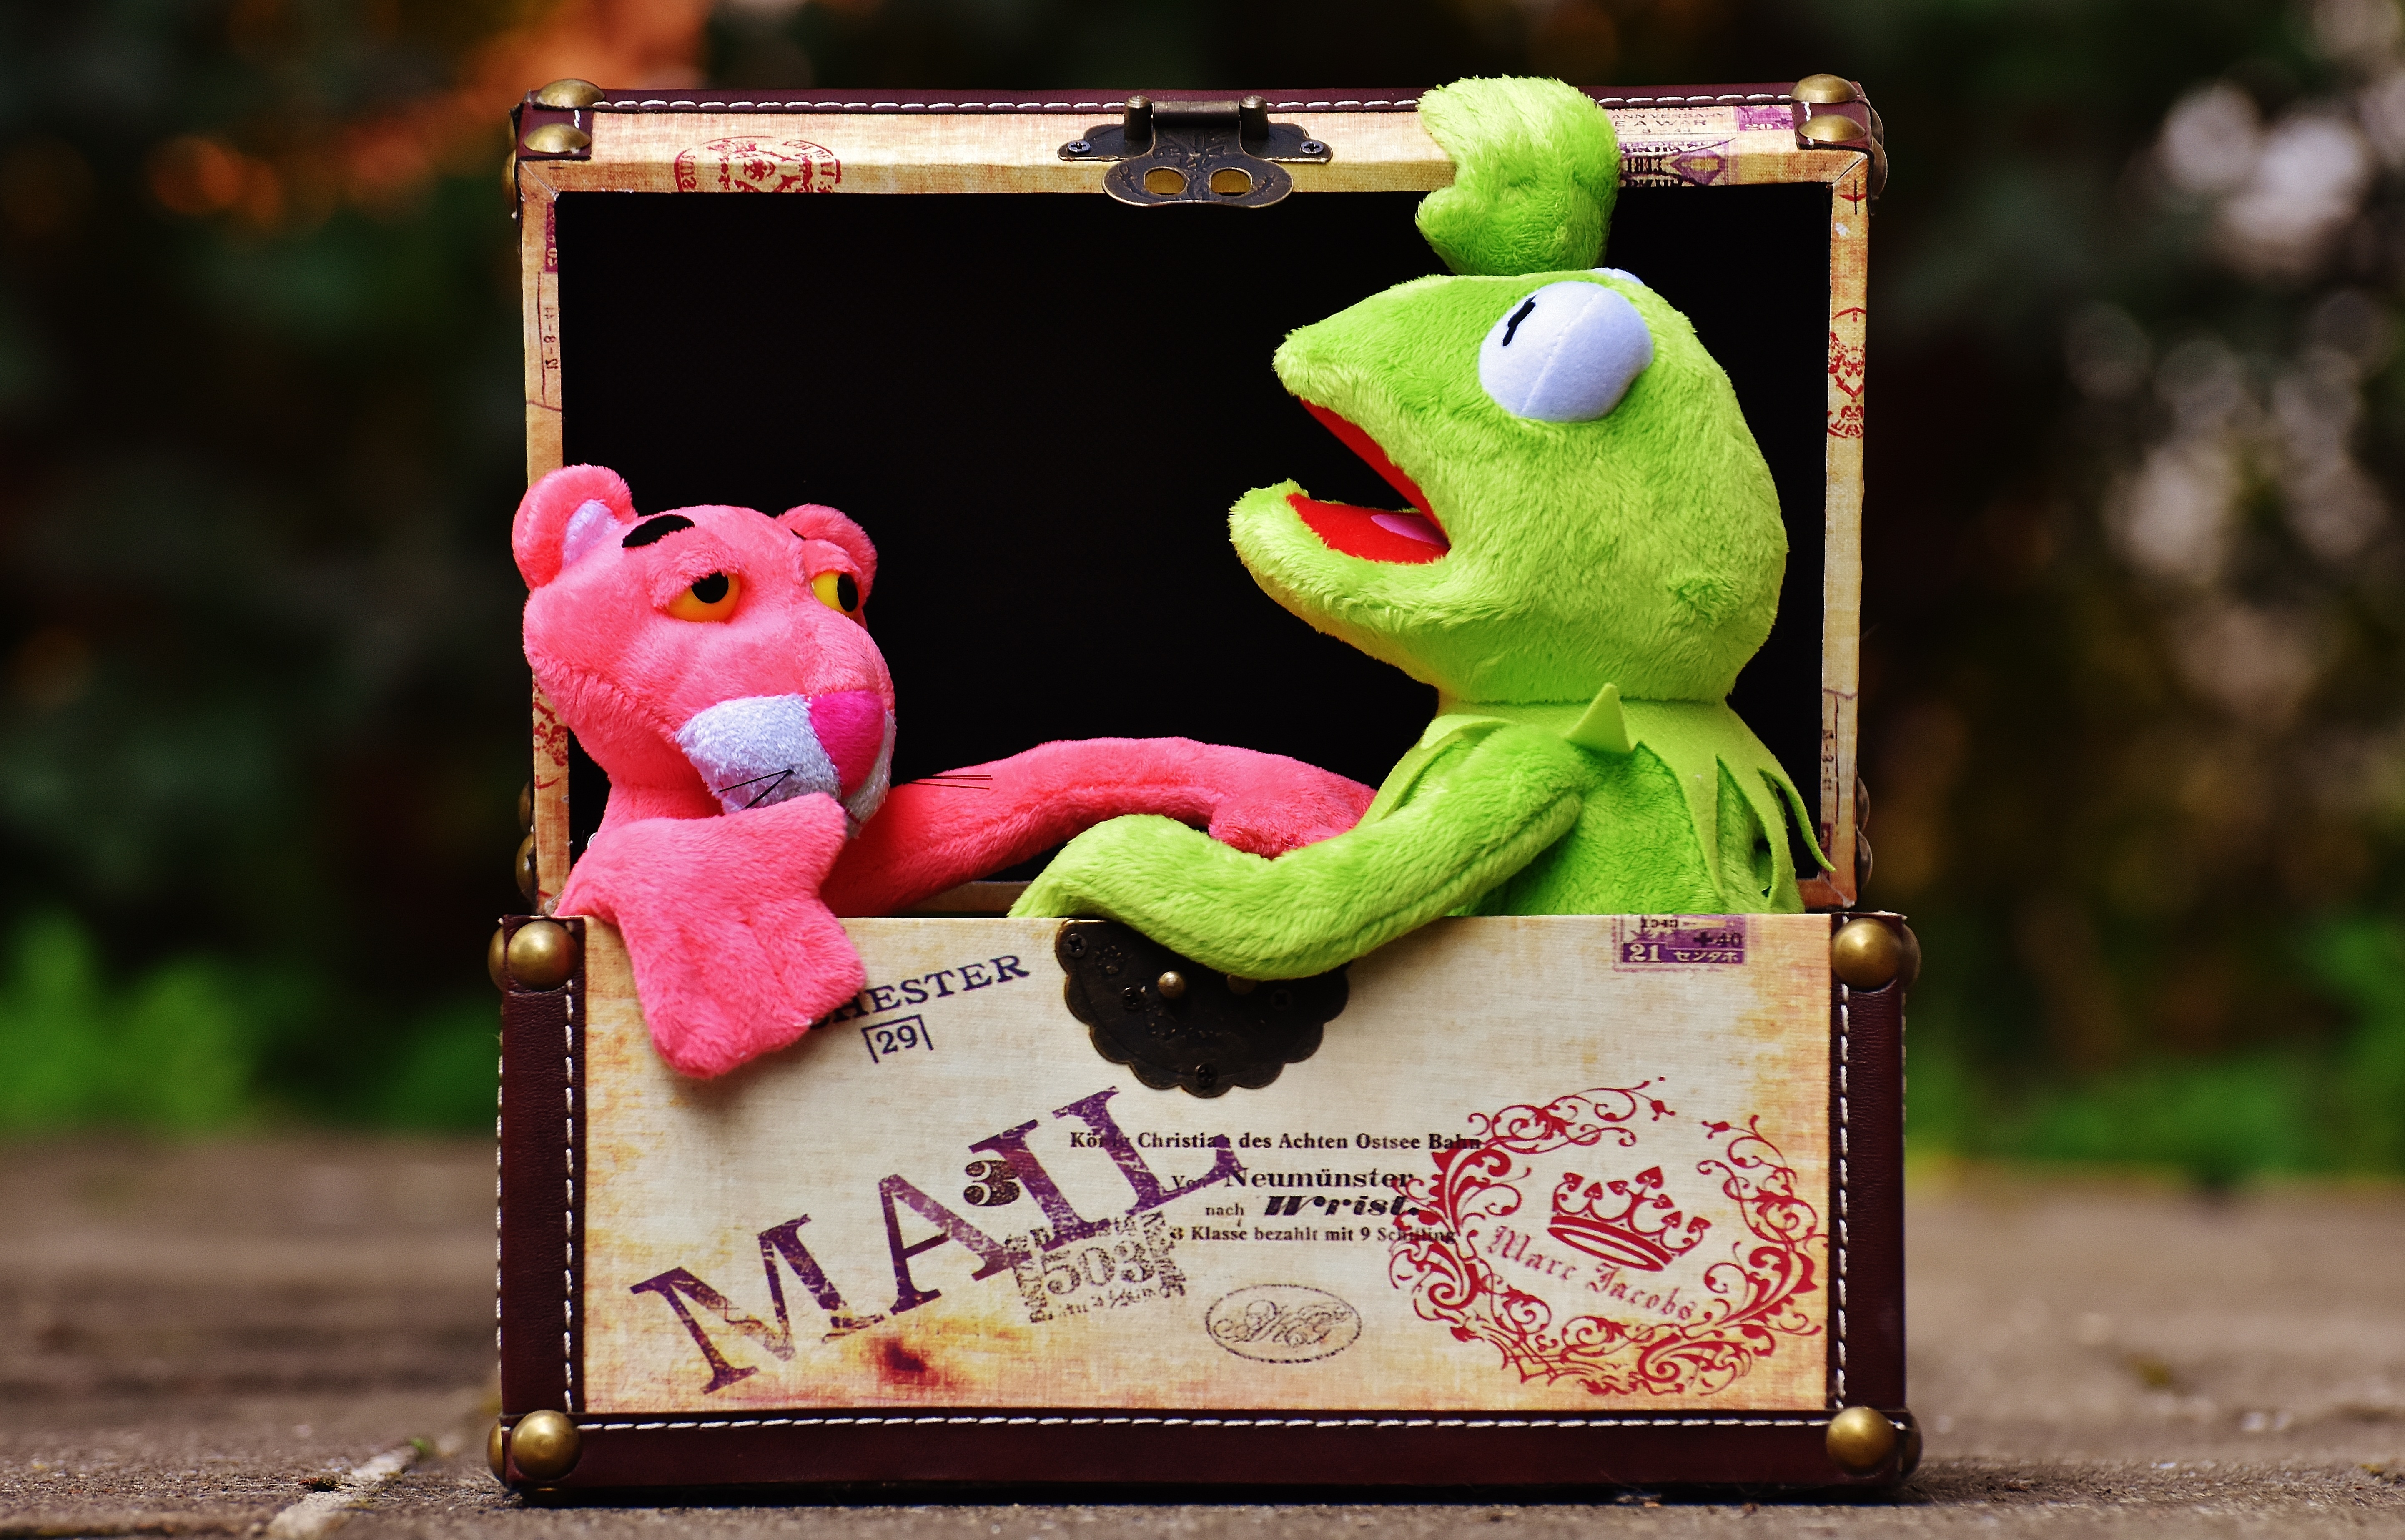
play, travel, holiday, box, frog, pink, toy, fig, chest, art, children, fun, toys, funny, plush, stuffed animal, kermit, panther, go away, plush toys, the pink panther, suitcase fun